Cospicua

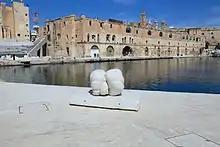
Dock buildings at Cospicua built by the Order of St John and enlarged by the British

The city's fortifications, namely the Santa Margherita Lines and the Cottonera Lines, are largely intact although they are in need of restoration. Saint Helen's Gate, also known as Vilhena Gate, is a gateway which forms part of the Santa Margherita Lines which is a tourist attraction itself. The Dock area also has some Georgian architecture.